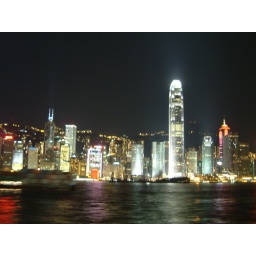
right after a fireworks display - there is still clouds of smoke in the sky